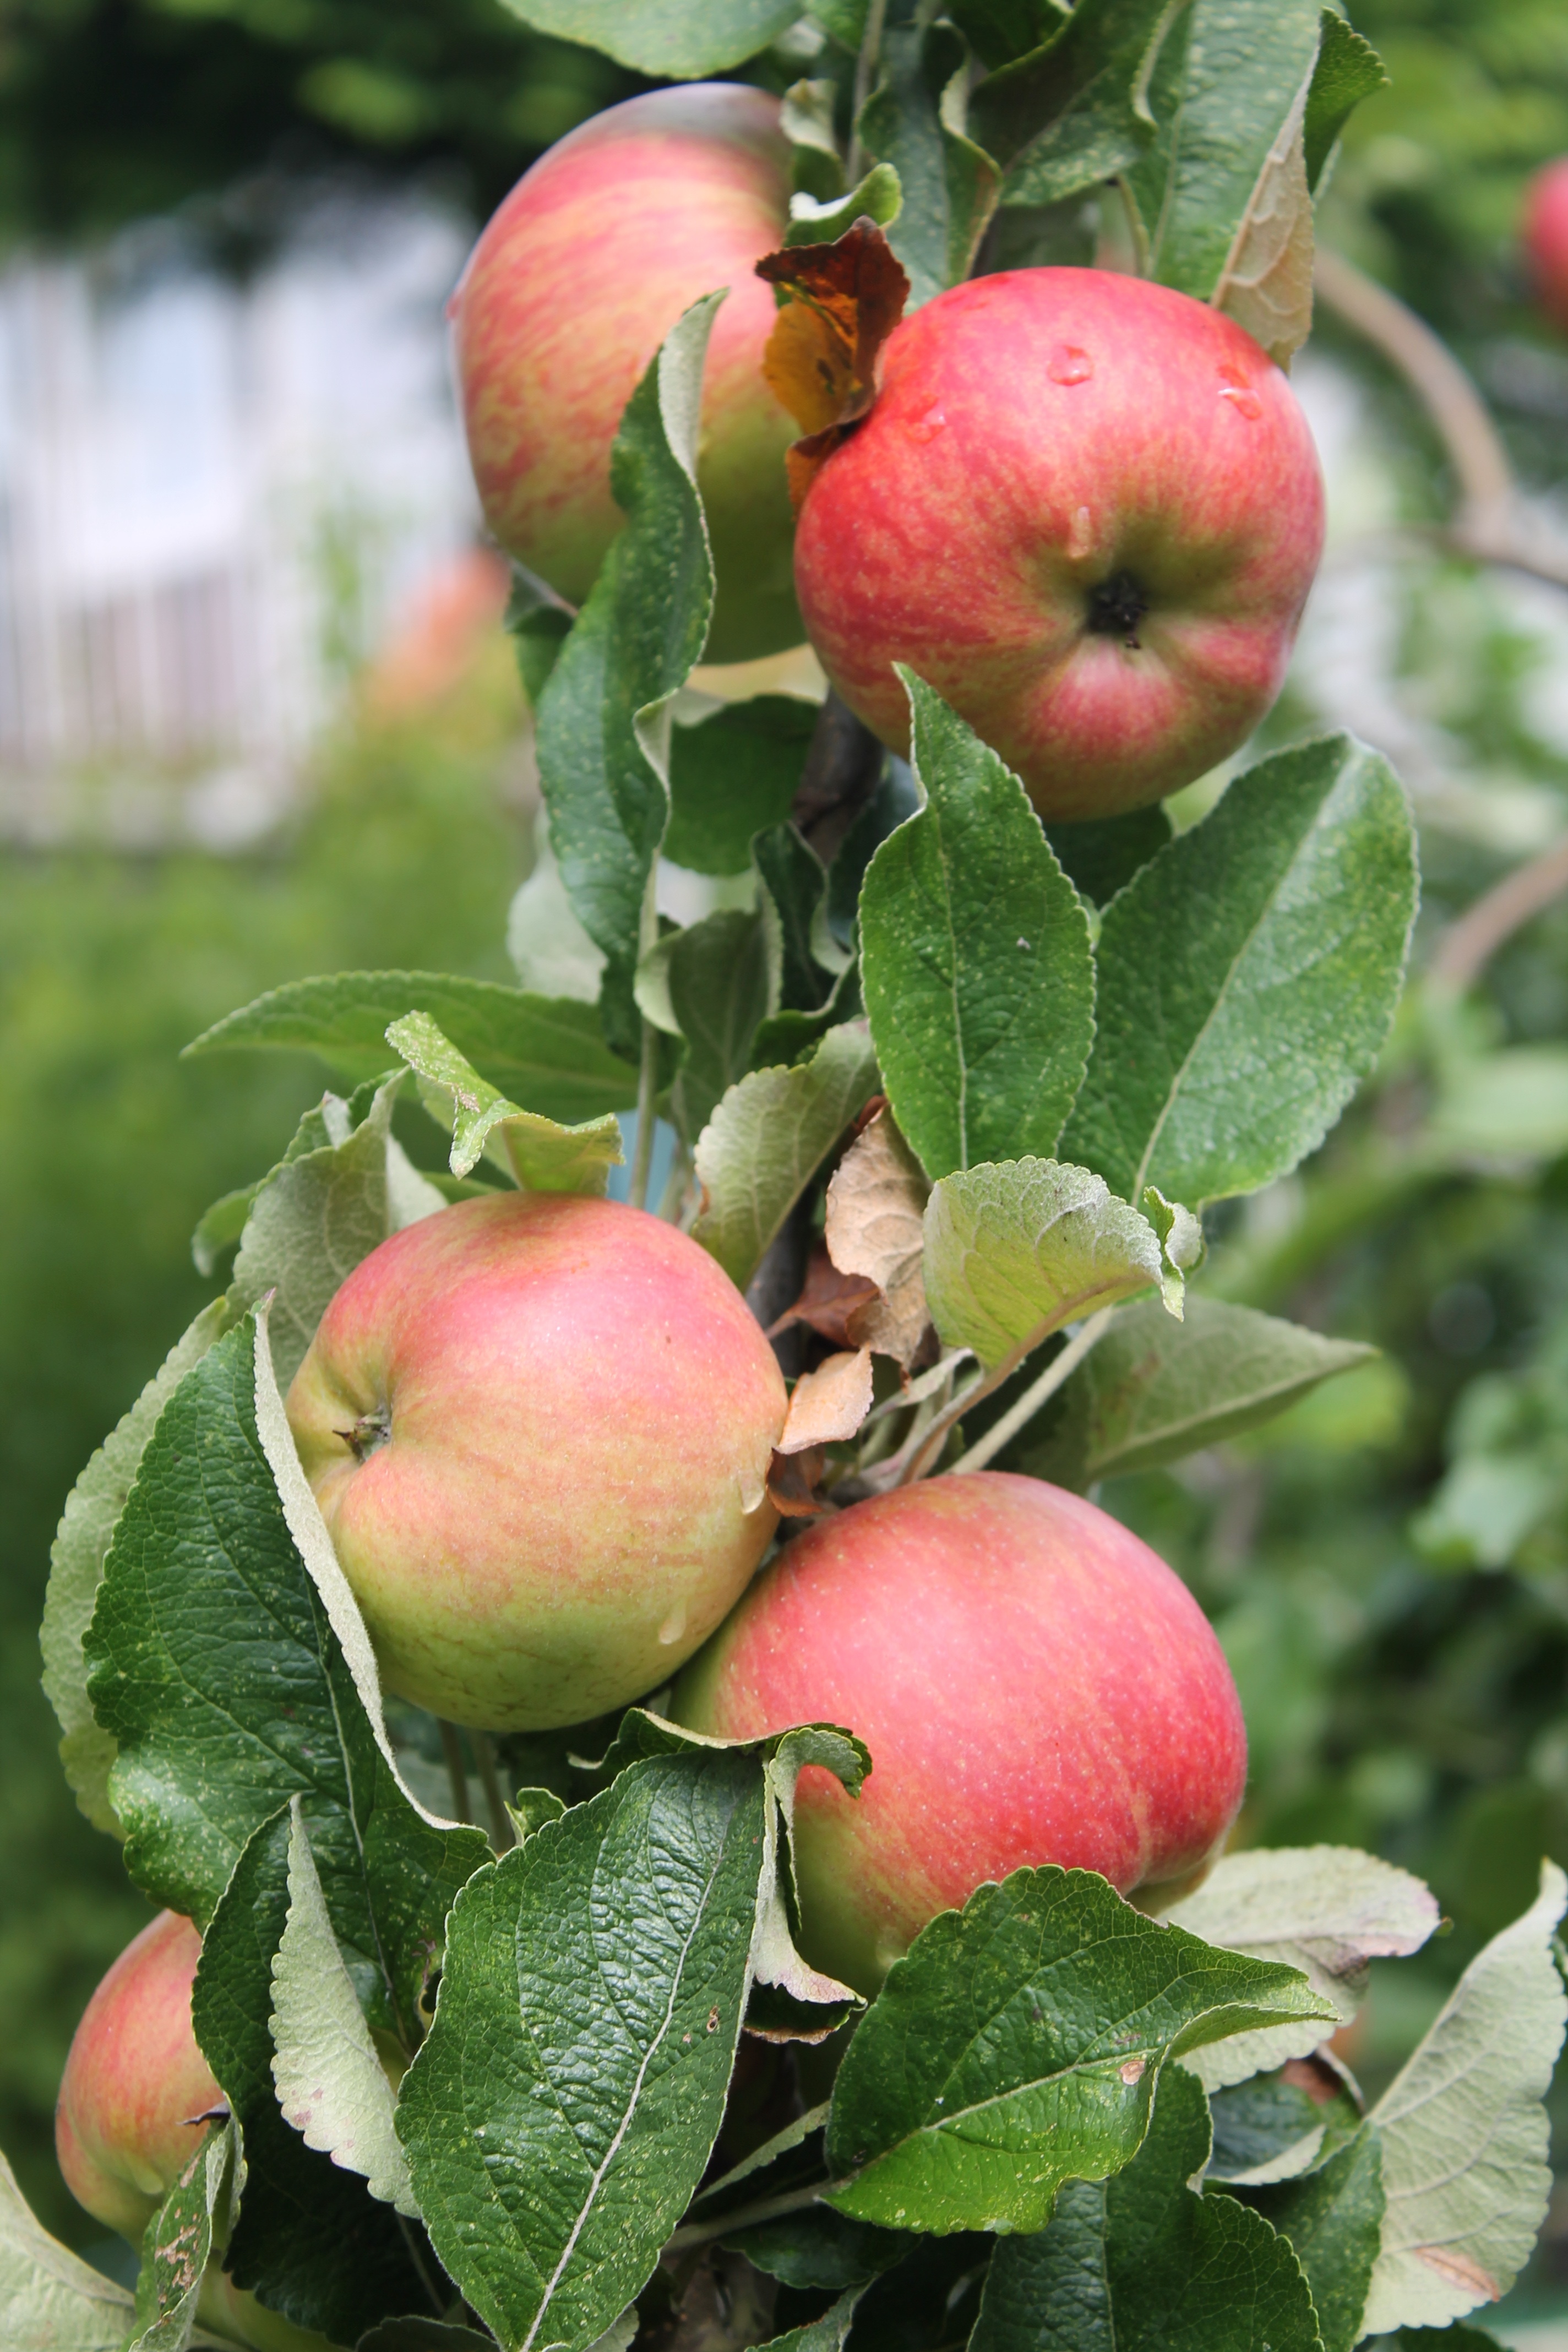
apple, branch, plant, fruit, flower, summer, rose, food, green, red, produce, garden, shrub, apple tree, flowering plant, rose family, land plant, rose order